Duchy of Saxony

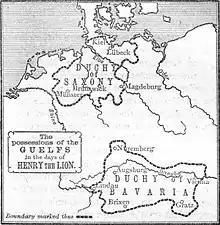
Welf possessions in the 12th century, showing the duchies of Saxony and Bavaria

In 1142, King Conrad III of Germany granted the ducal title to the Welf scion Henry the Lion (as Duke Henry III). Henry gradually extended his rule over northeastern Germany, leading crusades against the pagan Wends. During his reign, Henry massively supported to the development of the cities in his dominion, such as Brunswick, Lüneburg and Lübeck, a policy ultimately contributing to the movement of the House of Welf from its homelands in southern Germany to the north.